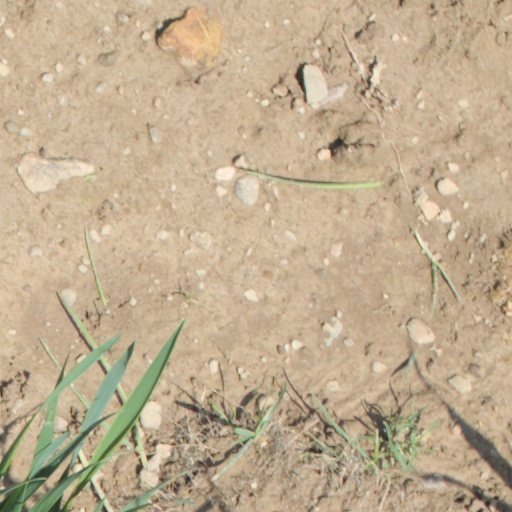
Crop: wheat